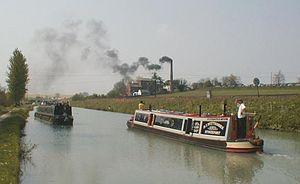
Le canal Kennet et Avon est une voie d'eau dans le sud de l'Angleterre d’une longueur totale de 140 km, composé de deux longueurs de rivière navigable reliées par un canal. Le nom est couramment utilisé pour désigner toute la longueur de la voie navigable et non pas uniquement la section centrale du canal. De Bristol à Bath, la voie navigable suit le cours naturel de la rivière Avon, avant que le canal ne la relie à la Kennet à Newbury, et de là à Reading sur la Tamise. En tout, la voie navigable compte plus de 100 écluses.